Chenopodium vulvaria

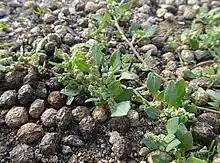
Typical habit of stinking goosefoot in coastal grassland in the Thames estuary

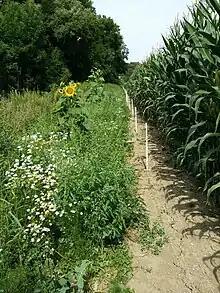
Stinking goosefoot growing as a weed in a cultivated field in Austria

Although it occurs in several plant communities in France, there is one in which it is particularly characteristic, the "Chenopodium vulvaria" - "Atriplex rosea" association, which occurs in the Camargue and elsewhere. This is described as a "highly nitrophilic, thermophilic wasteland in the vicinity of stables and other nitrogenous places in the Mediterranean region." In central and eastern Europe the typical habitat for it is the "Malva neglecta" – "Chenopodium vulvaria" community, which occurs on roadside verges and disturbed and trampled soils. Common associates include rye grass, wall barley and annual meadowgrass.